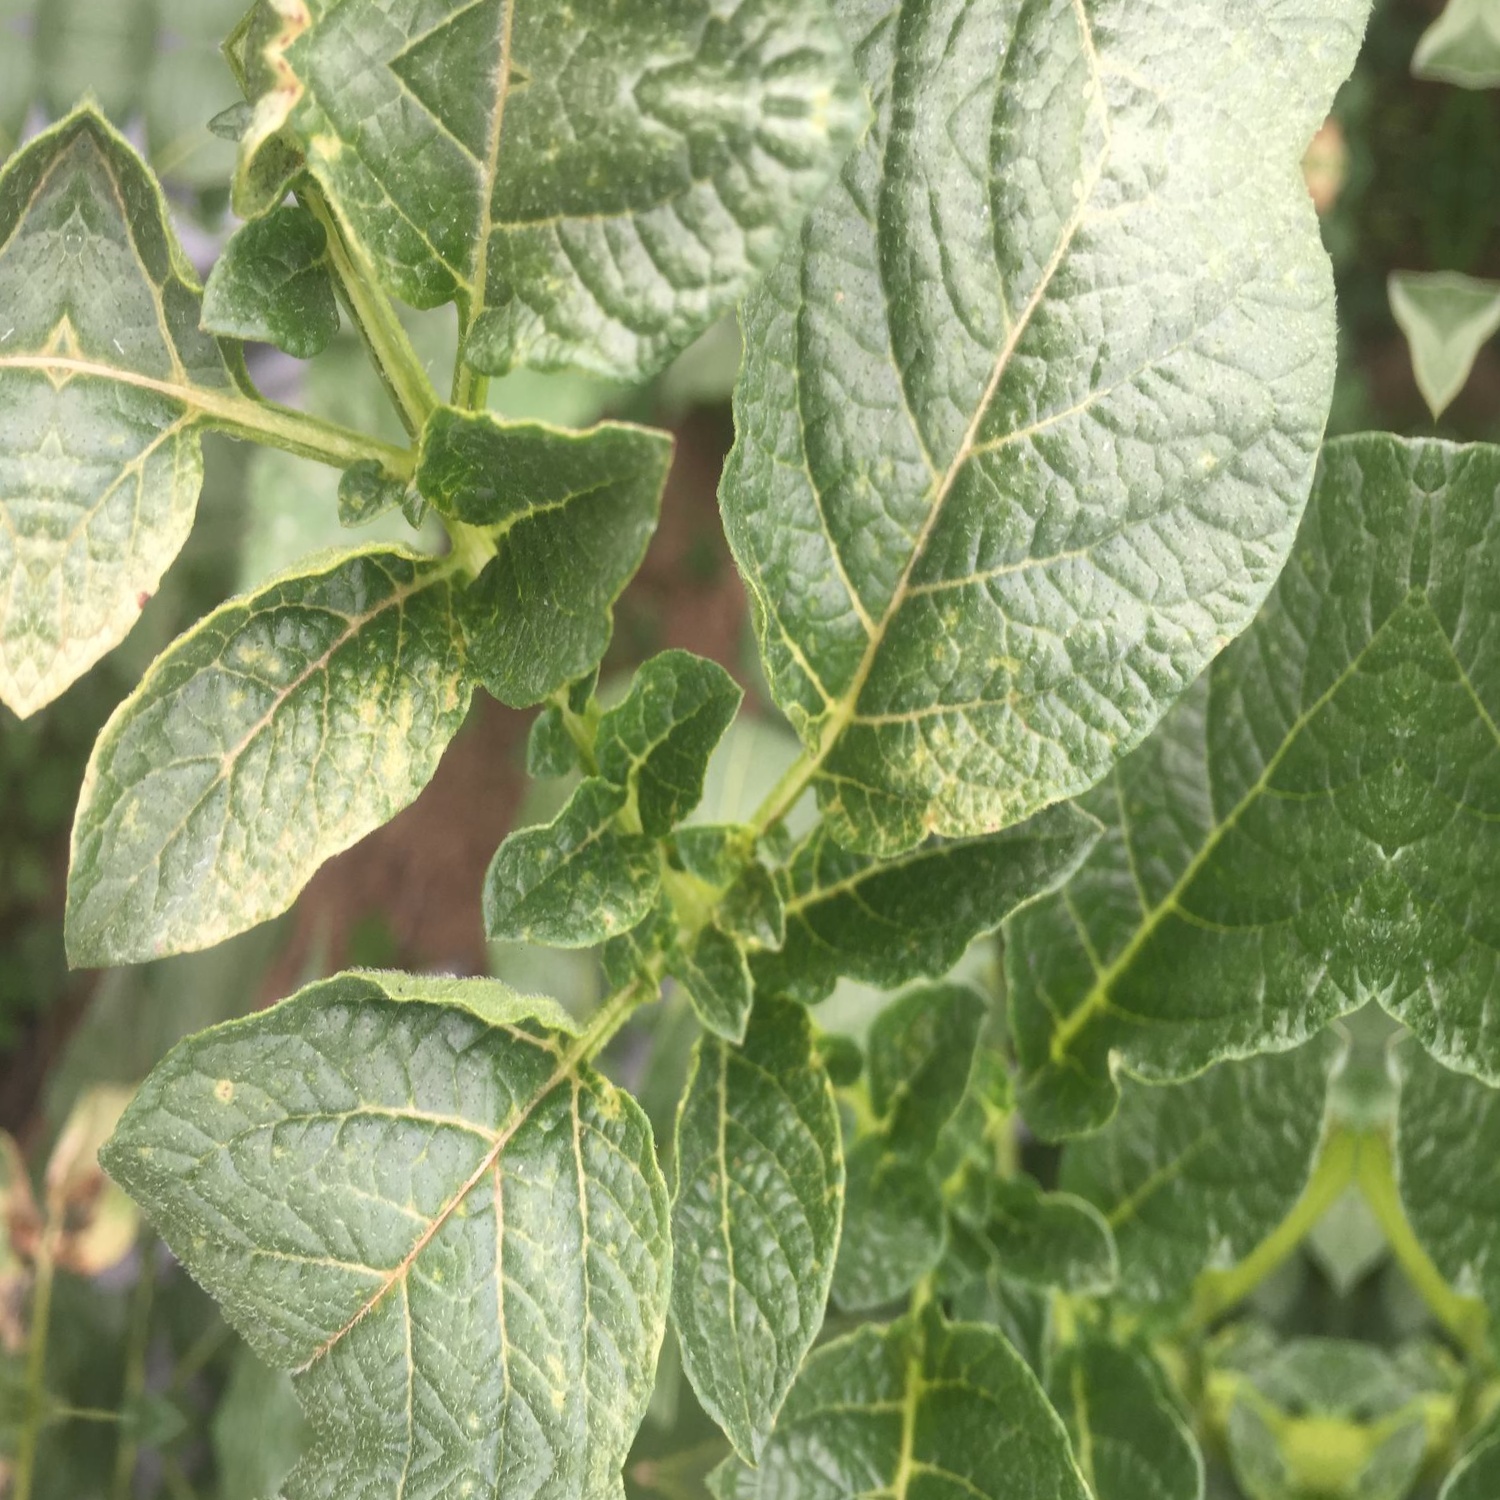
Etiqueta: Virus